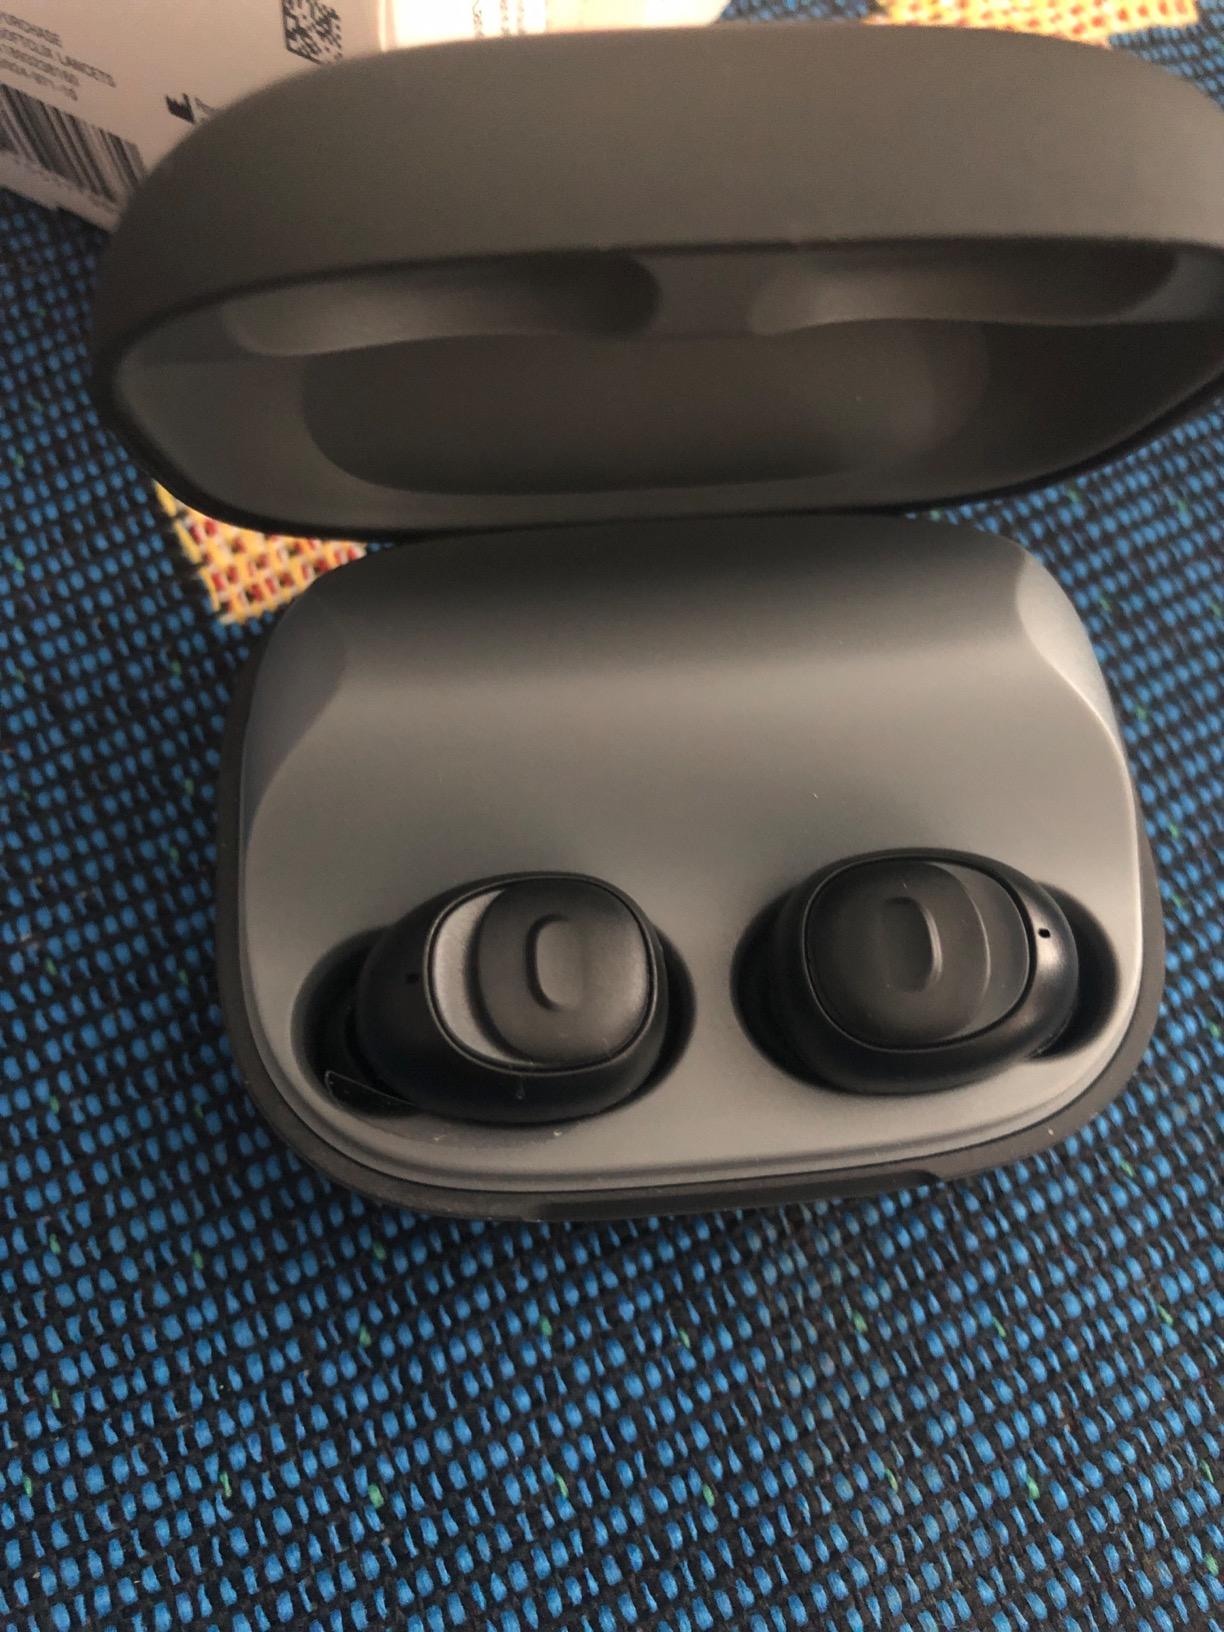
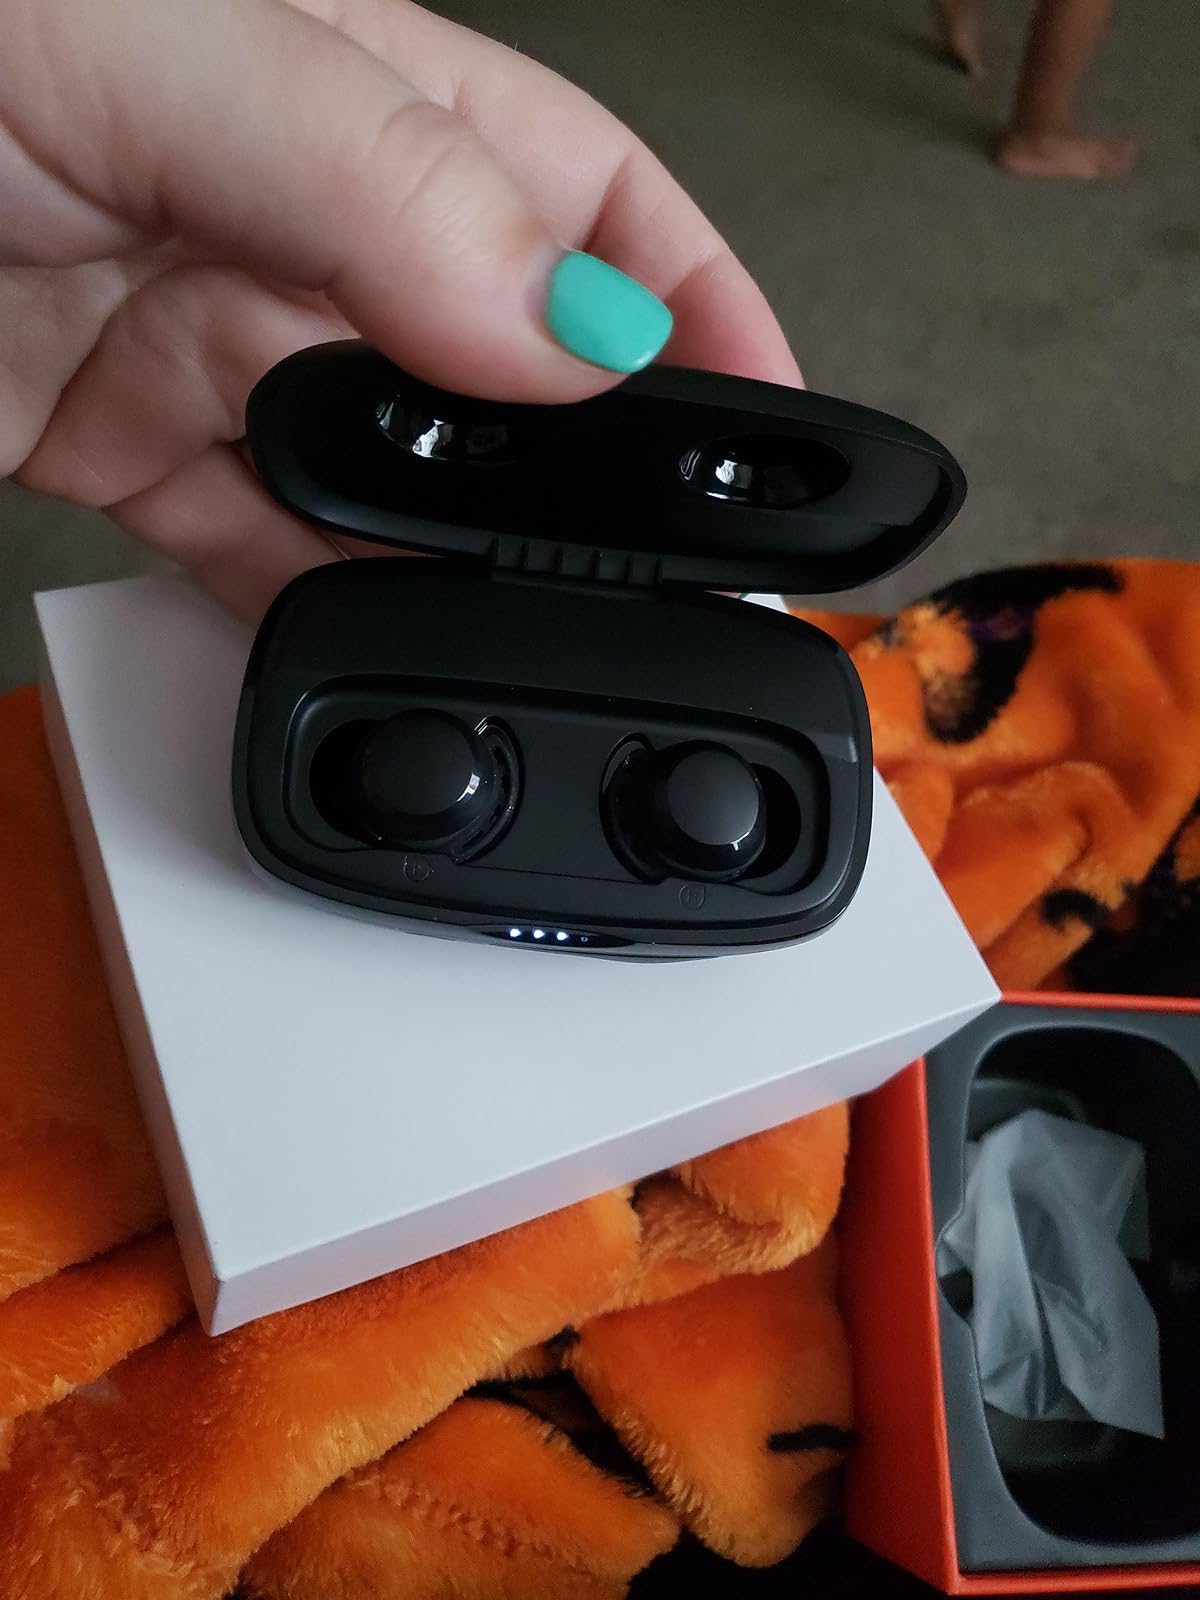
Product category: earbuds
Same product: no